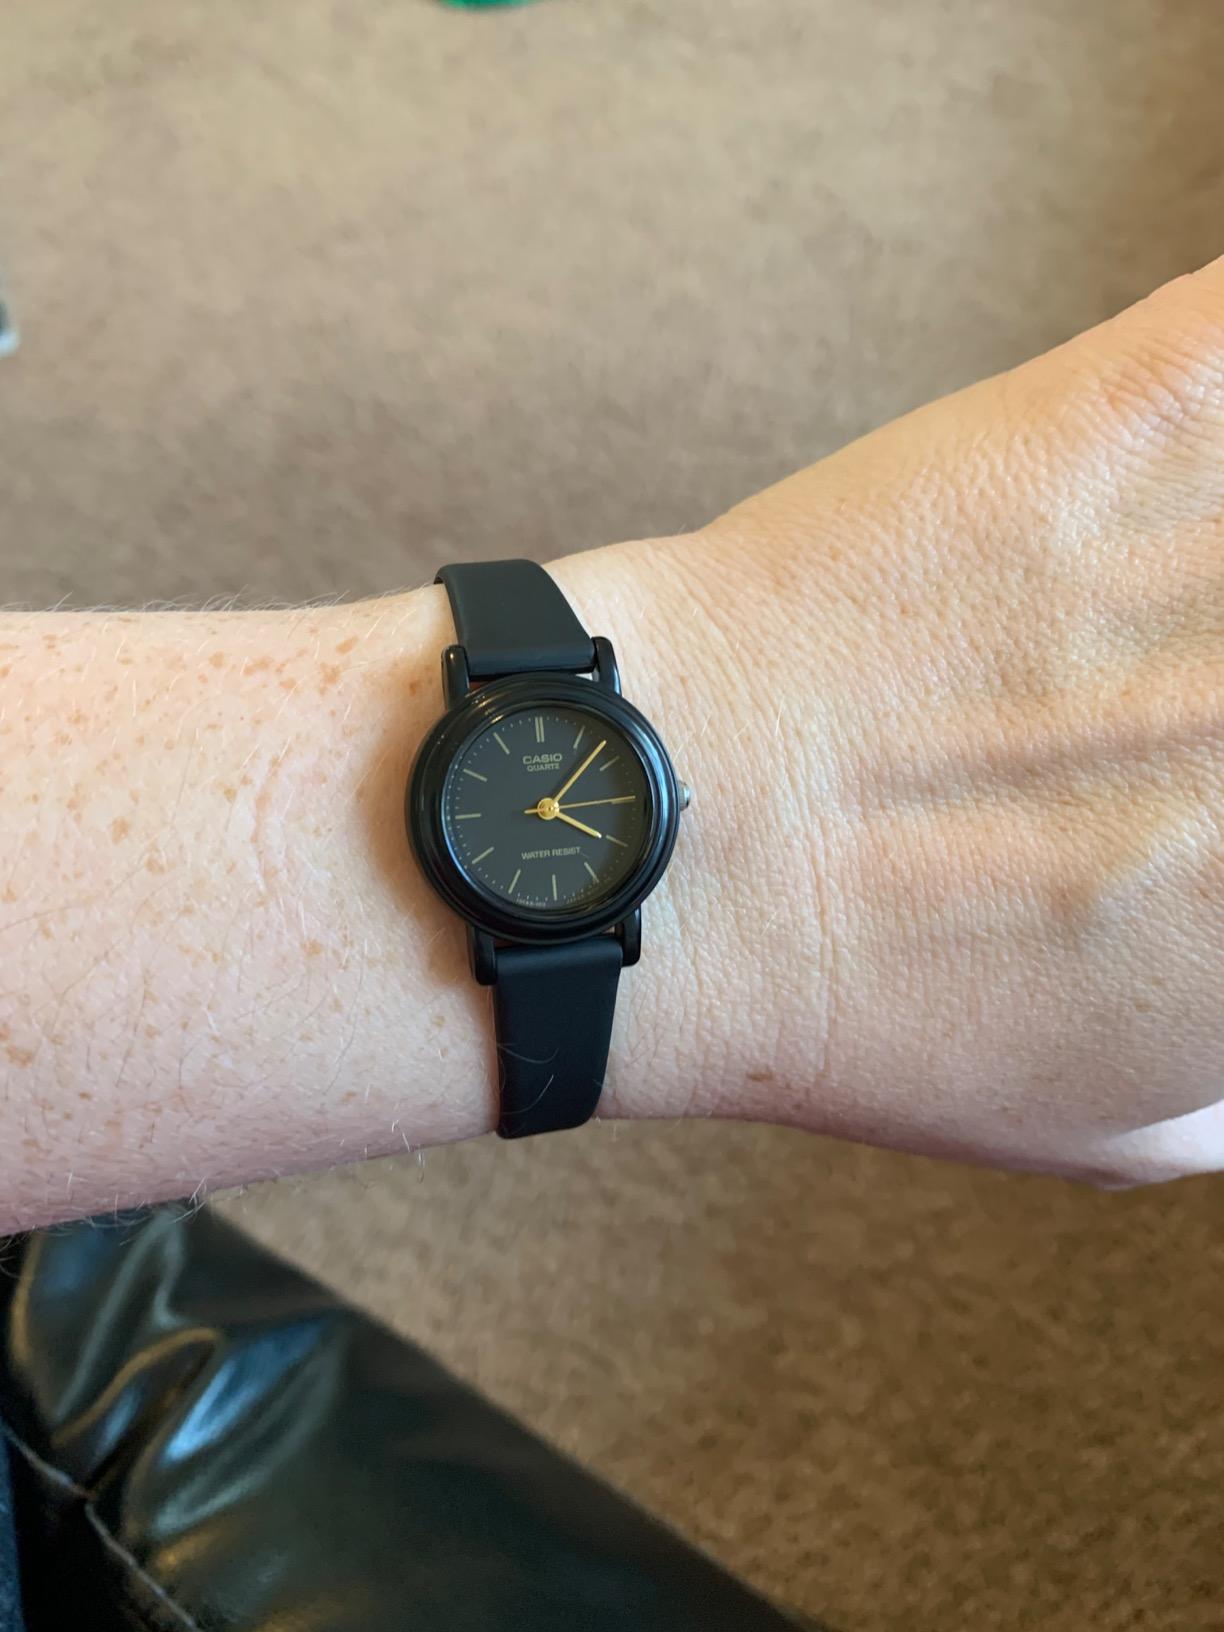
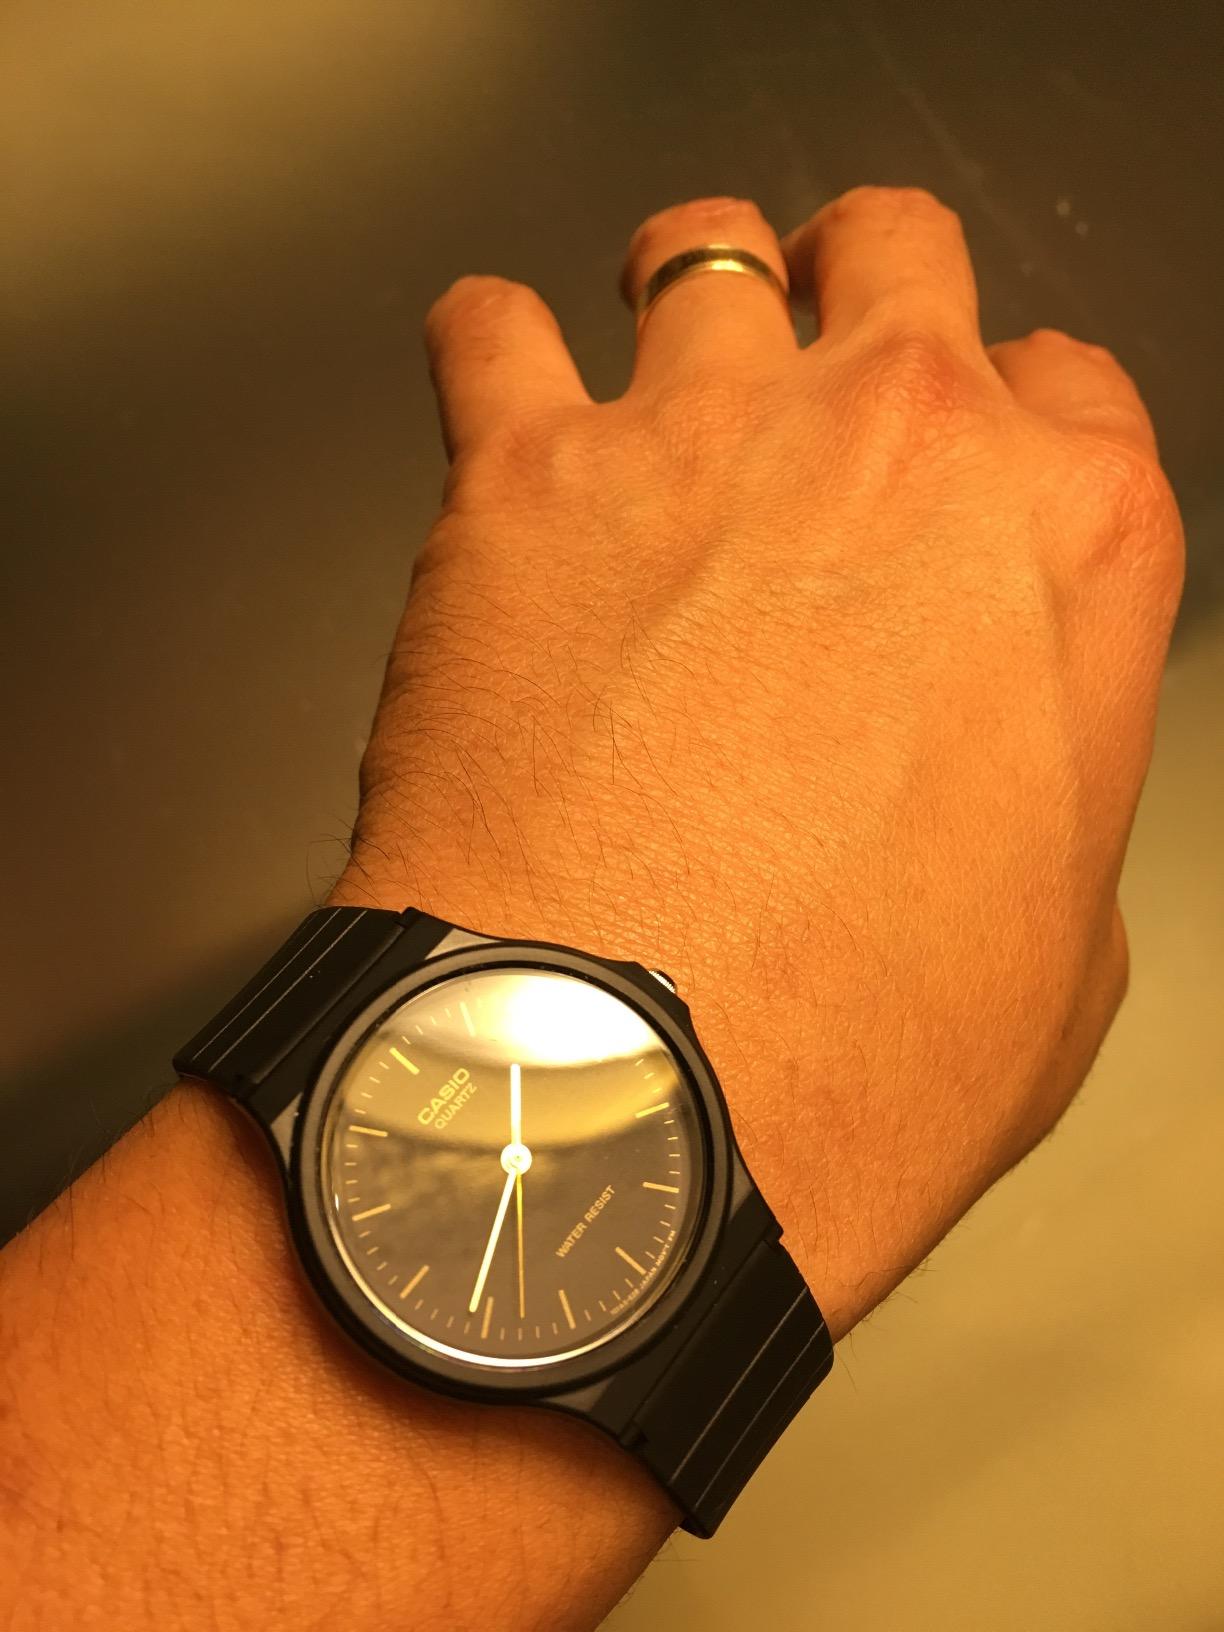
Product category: accessories_watch
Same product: no